Modena Cathedral

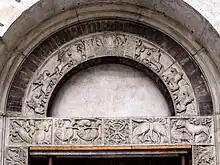
Upper part of the Porta della Pescheria.

The lintel carvings include a cross, birds, animals, and a man riding a hippocamp. The archivolt carving, dubbed the "Modena Archivolt" in Arthurian circles, includes inscriptions identifying the figures as Arthurian characters and sets them in a scene which has various correspondences in Arthurian literature. It is possibly the earliest monumental sculpture to feature the Arthurian legend. The sculptor has been dubbed the "Arthur Master", and critics note that while his inspiration outshines his skill he faithfully captures realistic details in architecture and dress. The date of the piece and the artist's source have been debated vigorously. Roger Sherman Loomis argued for a date at the beginning of the 12th century, which would place the carving decades earlier than the earliest written Arthurian romances on the continent. However, other evidence points to a date no earlier than 1120, and the later work of Jacques Stiennon and Rita Lejeune suggests a date between 1120 and 1140.